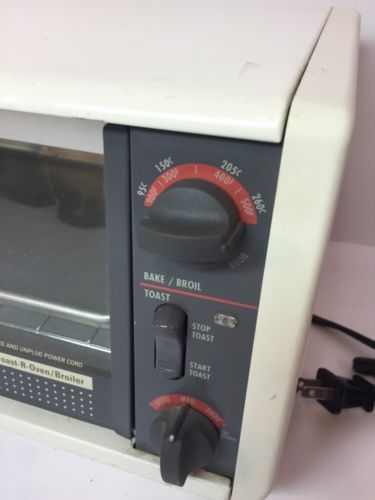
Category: toaster